The Case of the Animals versus Man

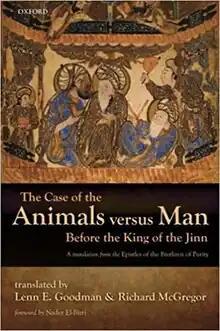
Cover of "The Case of the Animals versus Man", translated by Lenn E. Goodman and Richard McGregor.

', known in English as The Case of the Animals versus Man Before the King of the Jinn""', is an epistle written by the Brethren of Purity in the 960s and first published as Epistle 22 in the "Encyclopedia of the Brethren of Purity". The longest "Encyclopedia" entry, "The Case of the Animals versus Man" revolves around a group of talking animals who testify against humans in a session chaired by the ruler of the jinn. It has been favourably received by literary critics and translated into several languages.